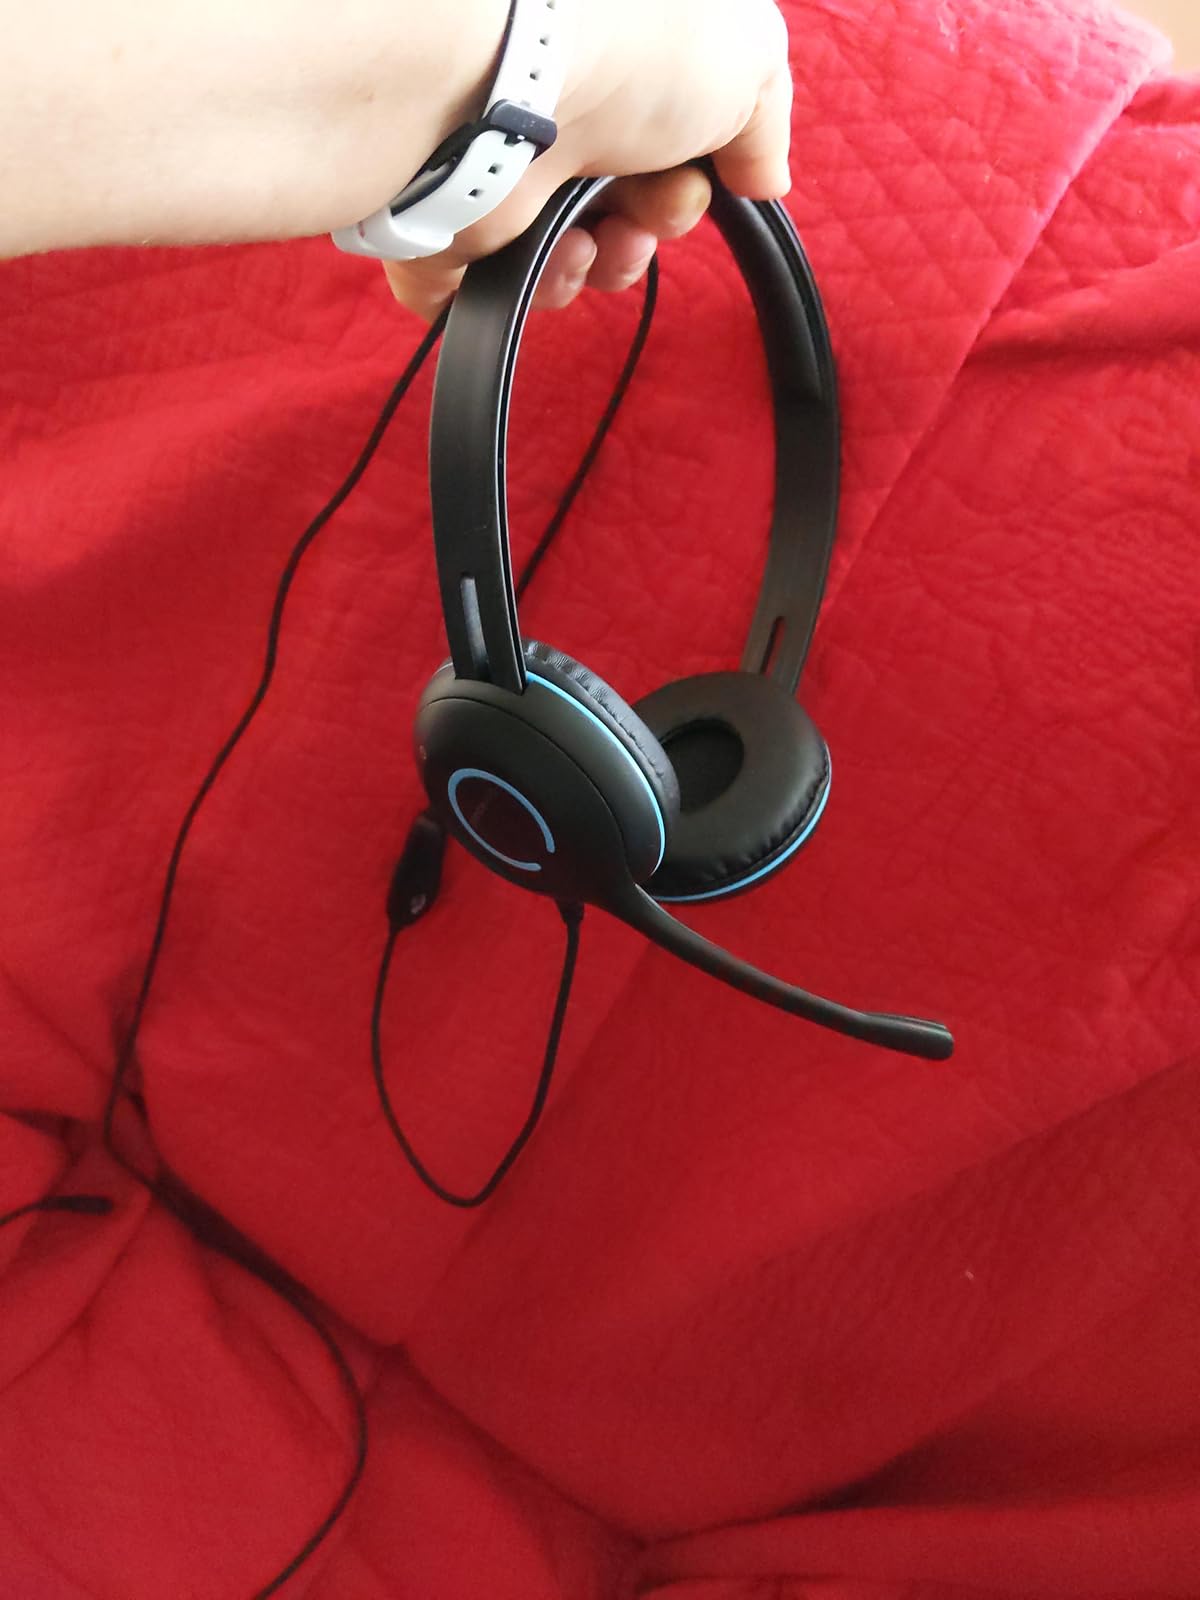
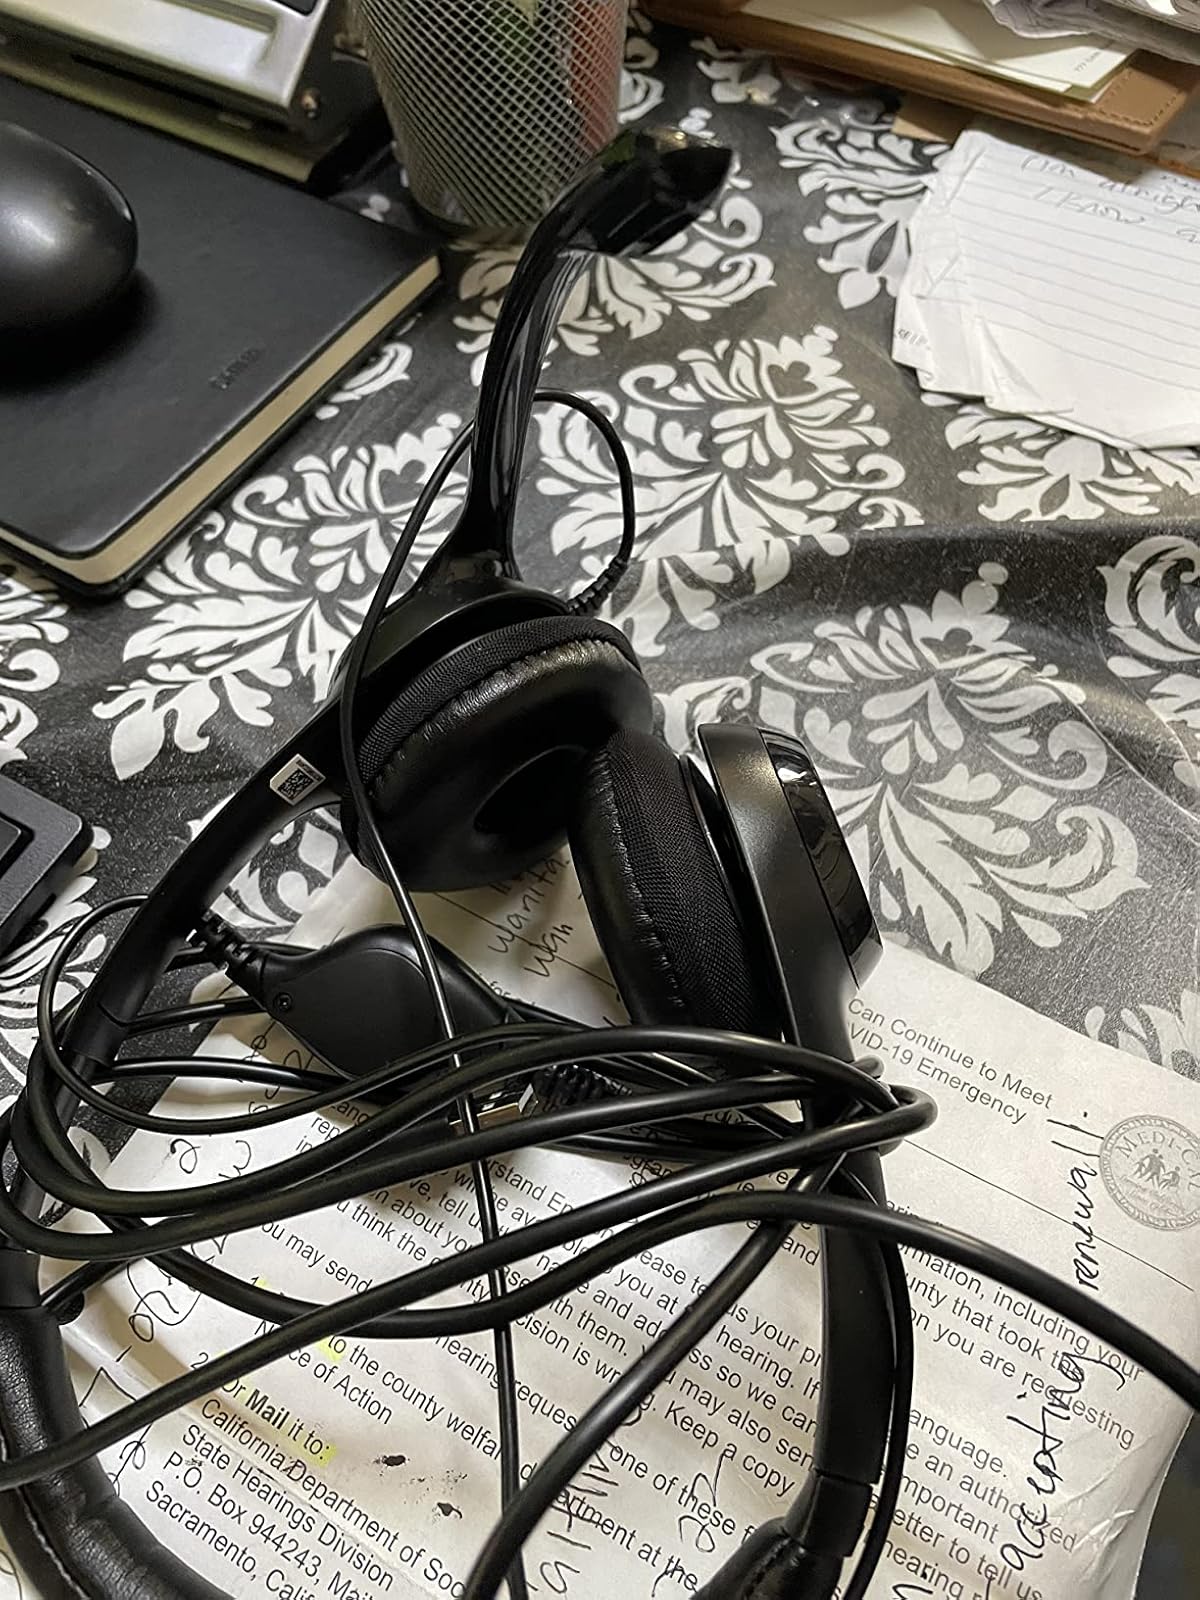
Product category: headphones
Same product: no